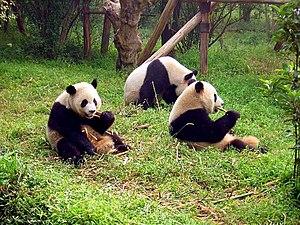
Cette page a pour objet de présenter un arbre phylogénétique des Carnivora, c'est-à-dire un cladogramme mettant en lumière les relations de parenté existant entre leurs différents groupes, telles que les dernières analyses reconnues les proposent. Ce n'est qu'une possibilité, et les principaux débats qui subsistent au sein de la communauté scientifique sont brièvement présentés ci-dessous, avant la bibliographie.
Le Tibet est une région culturelle et historique d'Asie, située en République populaire de Chine. Constitué des anciennes provinces tibétaines du Kham, de l'Ü-Tsang et de l'Amdo, il comprend aujourd'hui essentiellement les subdivisions administratives autonomes tibétaines de la République populaire de Chine dont la région autonome du Tibet.
Les sanctuaires du grand panda du Sichuan sont situés dans le Xian de Wenchuan placé sous la juridiction de la préfecture autonome tibétaine et qiang d'Aba au sud-ouest de la province de Sichuan en Chine.
L'environnement en Chine est l'environnement de la Chine, à savoir l'ensemble des composants naturels du pays, et l'ensemble des phénomènes et interactions qui s'y déploient. C'est une source très sérieuse de préoccupation depuis que la République populaire de Chine s'est lancée dans un développement sur le modèle occidental. Depuis les années 1980, la Chine a en effet privilégié un modèle de développement qui donne la priorité à la croissance économique tirée par les exportations, similaire à celui de nombreux autres pays émergents d'Asie de l'Est. La Chine a de ce fait de piètres performances sur le plan environnemental : elle se classe en effet en 2012 au 116ᵉ rang mondial de l'Environment Performance Index de l'Université de Yale. La Chine est le 1ᵉʳ émetteur de gaz à effet de serre sur Terre, devant les États-Unis, et 75 % de la production de bois mondiale est importée en Chine.